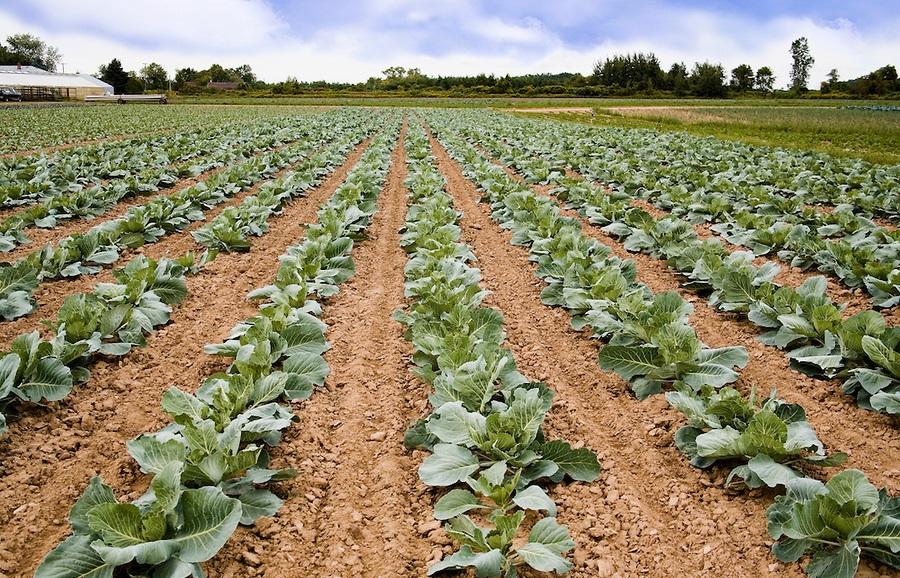
Shamba kubwa limepandwa mboga za majani aina ya kabichi zikikaribia wakati wa kuchanua mauwa, huku zikiendelea kumwagilia na kuwekwa mbolea hatimaye ziweze kuvunwa na kupelekwa kiwandani.